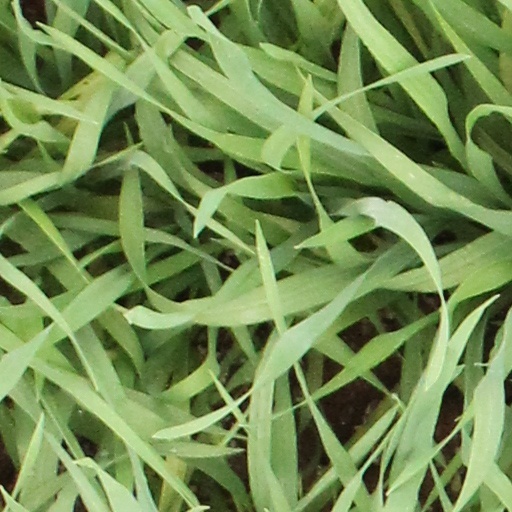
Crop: wheat